Stanley Morgan (author)

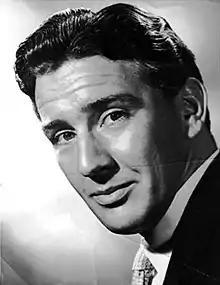

Stanley Morgan (10 November 1929 – 24 August 2018) was an English writer and actor. He wrote fiction, in the comedy and thriller genres and had more than 40 books published between 1968 and 2006.